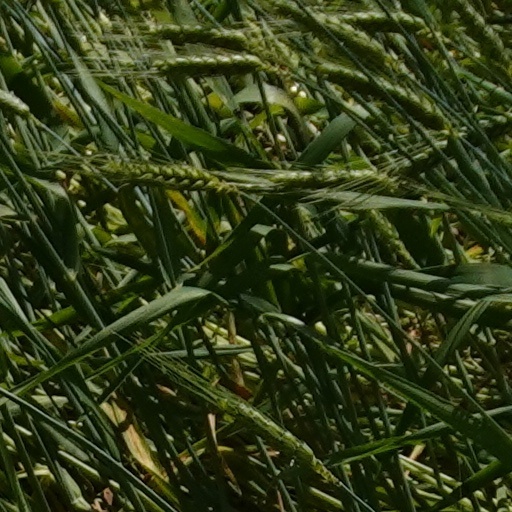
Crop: wheat